Frederick William Adolf, Prince of Nassau-Siegen

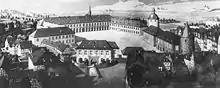
The new "Nassauischer Hof", later called "Untere Schloss", seen from the west, ca. 1720. Attempt at reconstruction, ink drawing, Wilhelm Scheiner, 1922.

In 1695, a major city fire destroyed a large part of Siegen, including the "Nassauischer Hof", the princely "Residenz", and the nearby church. Both buildings were built in 1488 by Count John V of Nassau-Siegen as a Franciscan monastery. The "Nassauischer Hof" housed, among others, the collection of paintings of the "Fürsten" of Nassau-Siegen. Numerous valuable paintings by famous artists, including Rembrandt, Peter Paul Rubens and Anthony van Dyck, fell victim to the flames. The nearby was spared in the fire. The burnt down residence building was not rebuilt. Under the old name, a new three-winged palace was built on the site, and the "Fürstengruft" was completely incorporated into the corps de logis. The construction of the new palace, which has been called "Untere Schloss" since the middle of the 18th century, took place between 1695 and 1720. Frederick William Adolf devoted all his energy to governmental affairs and the reconstruction of the city of Siegen and the new palace (for which the plans were still the work of Fürst John Maurice and his Dutch architects Pieter and Maurits Post).